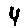
Label: 4